Dizzy Dean

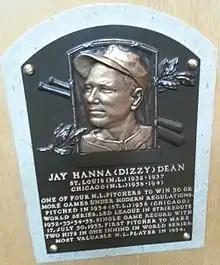
Dizzy Dean's plaque at the National Baseball Hall of Fame and Museum

"The Pride of St. Louis", a motion picture loosely based on Dean's career, was released in 1952. Dan Dailey portrayed Dean. Chet Huntley, who would later gain fame as an NBC News anchorman, played an uncredited role in the movie as Dean's radio announcing sidekick.